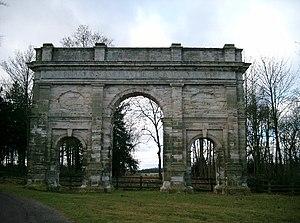
Thomas Leverton est un architecte anglais, né à Woodford, anciennement dans l'Essex, aujourd'hui dans le Grand Londres, en 1743, et mort à Londres le 23 septembre 1824.